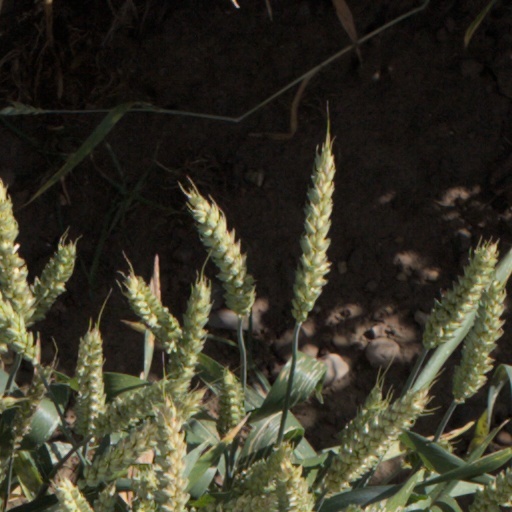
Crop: wheat